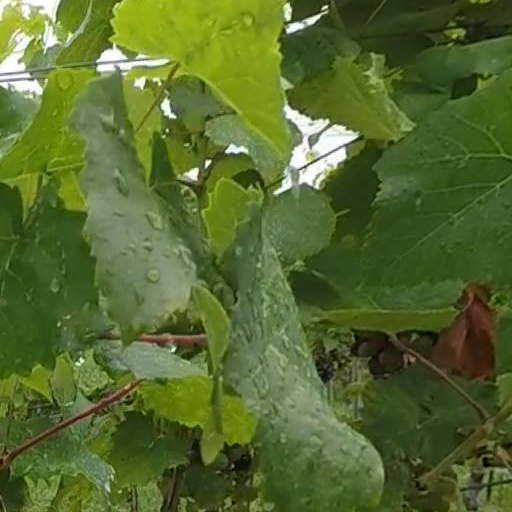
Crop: grape